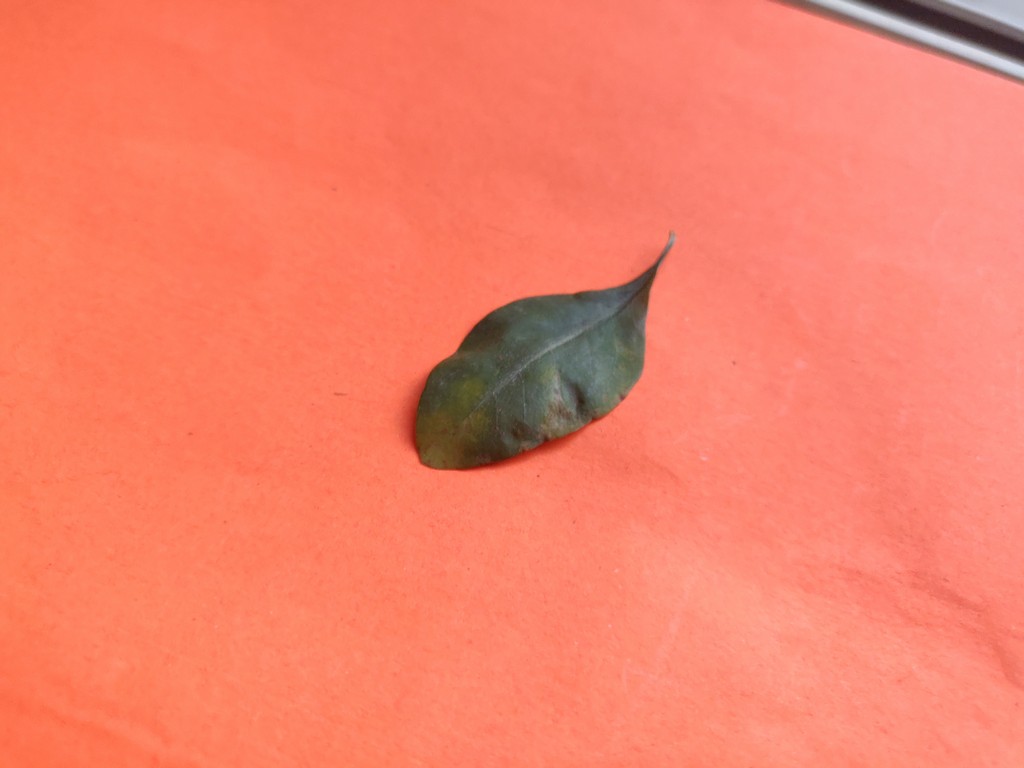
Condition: Unhealthy
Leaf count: single
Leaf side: front